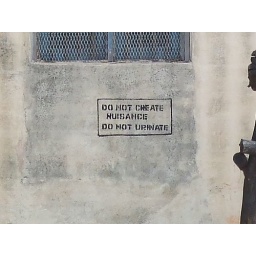
this was on a wall on a building we passed by